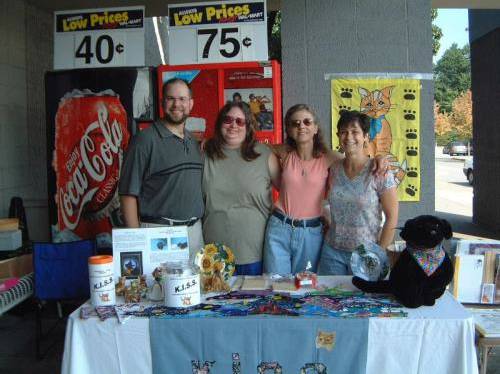
Label: cat